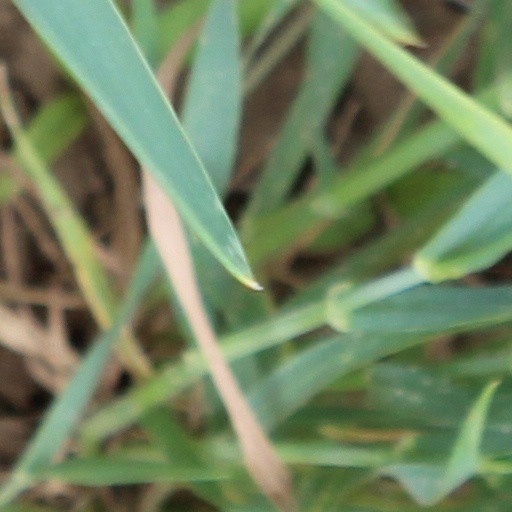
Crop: wheat